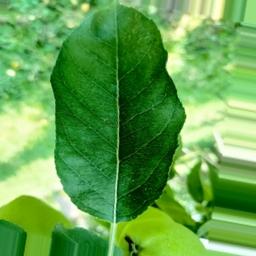
Label: Healthy